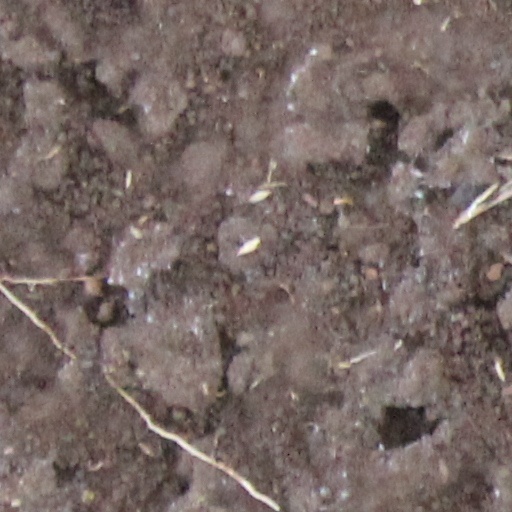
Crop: wheat